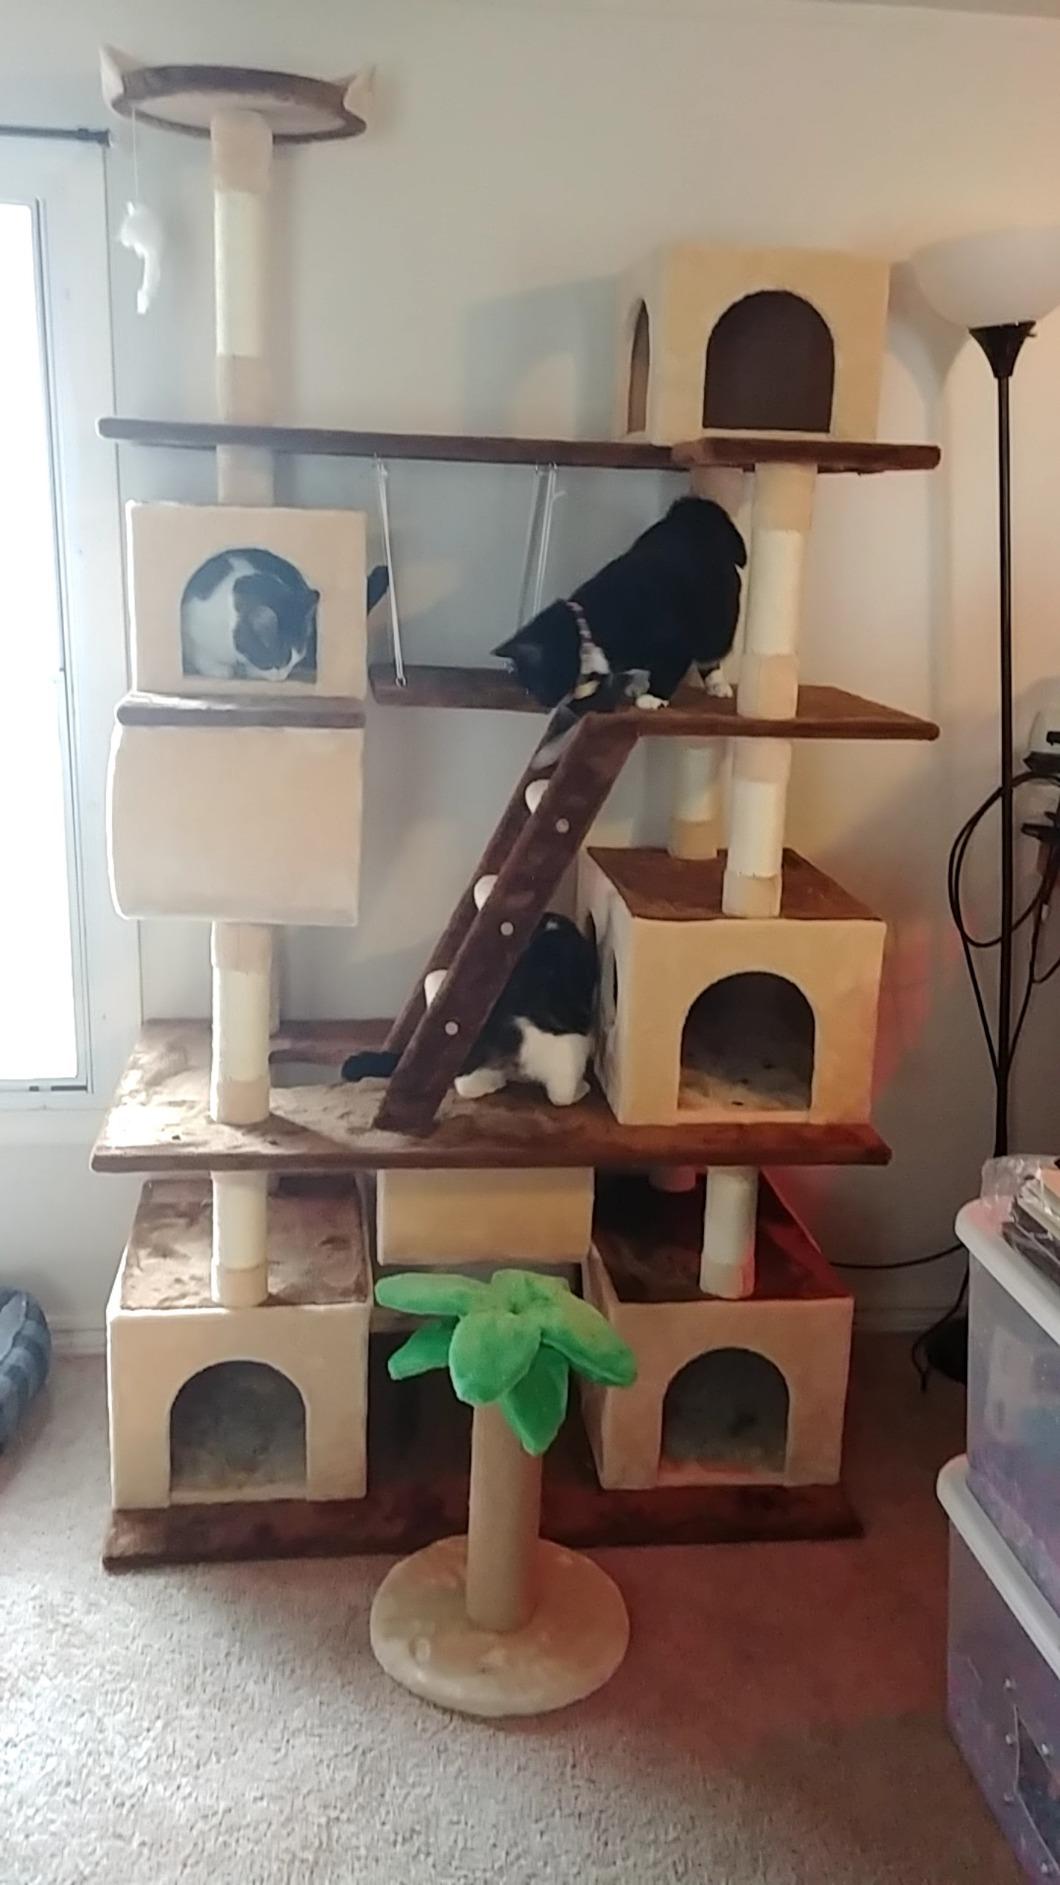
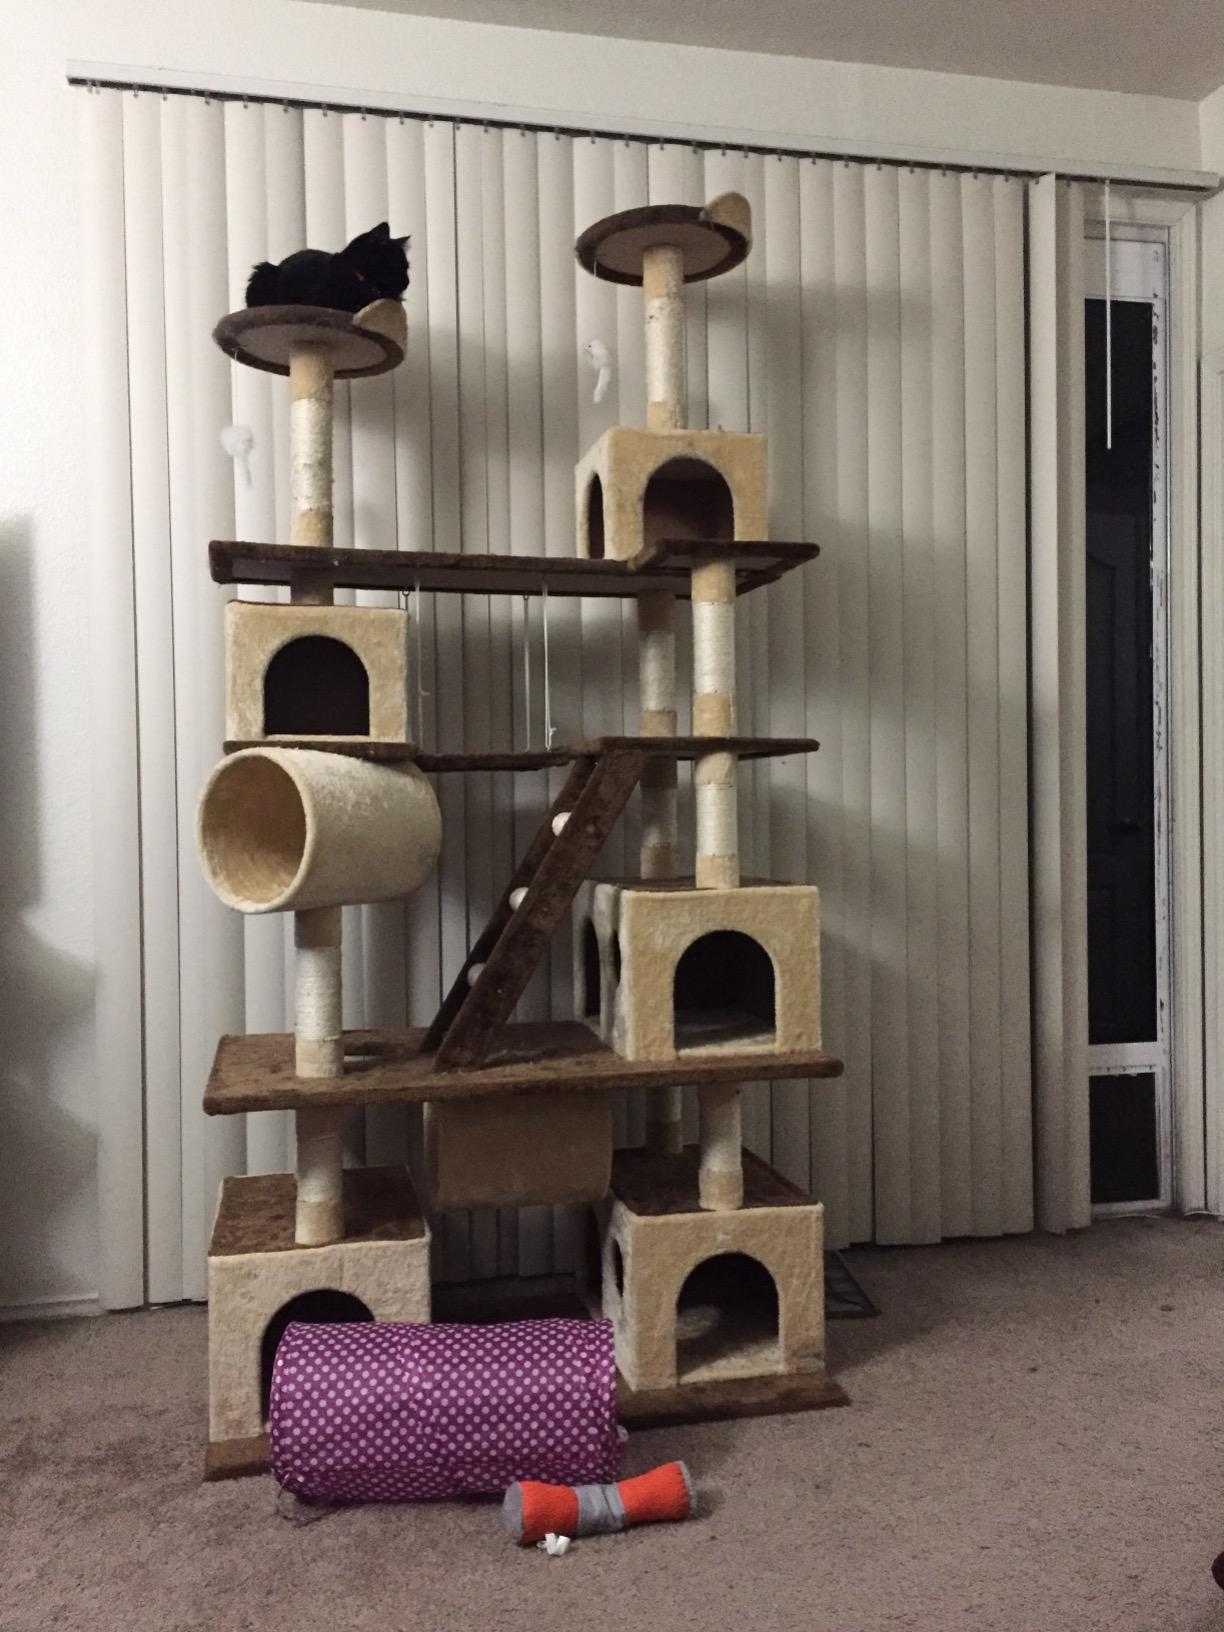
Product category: items_cat tree
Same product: yes